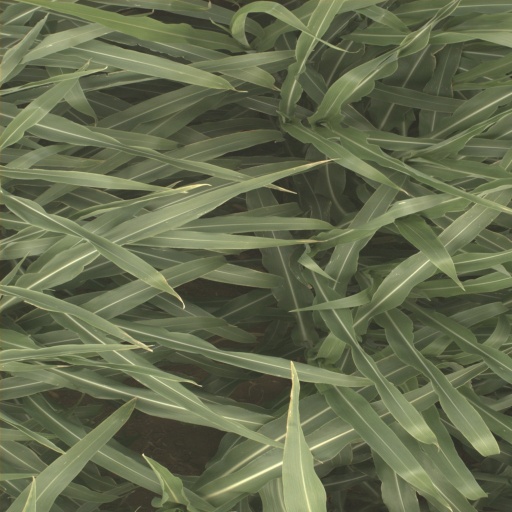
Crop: sorghum